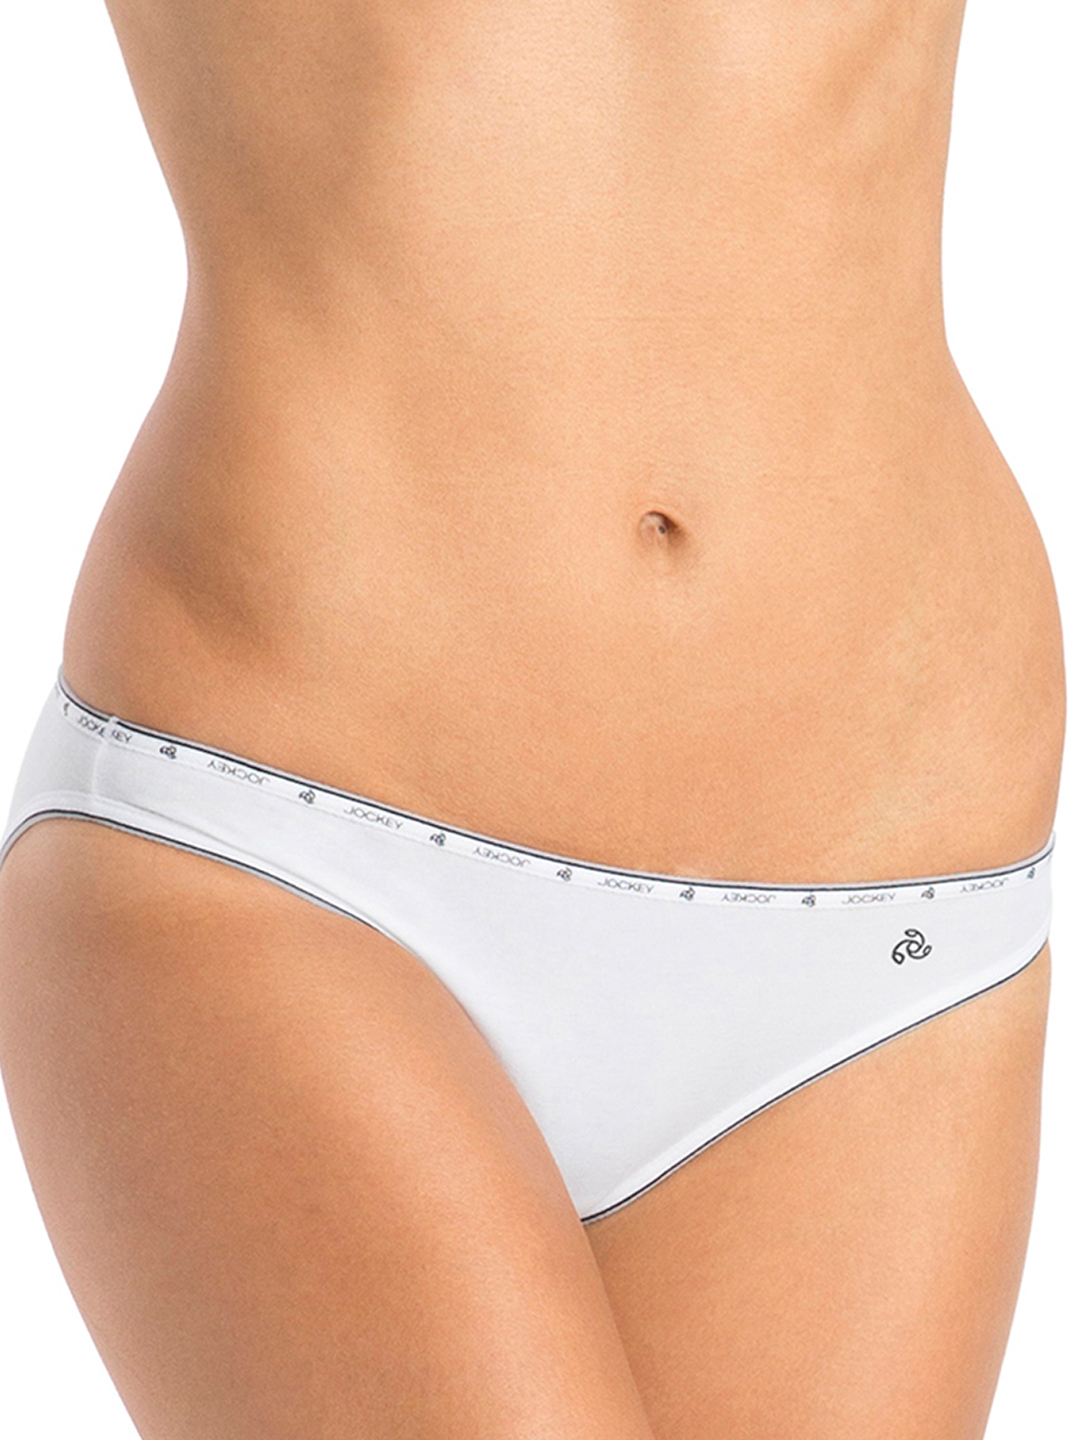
Jockey Women White Bikini Briefs
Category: Apparel / Innerwear / Briefs
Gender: Women
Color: White
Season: Fall 2015
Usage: Casual